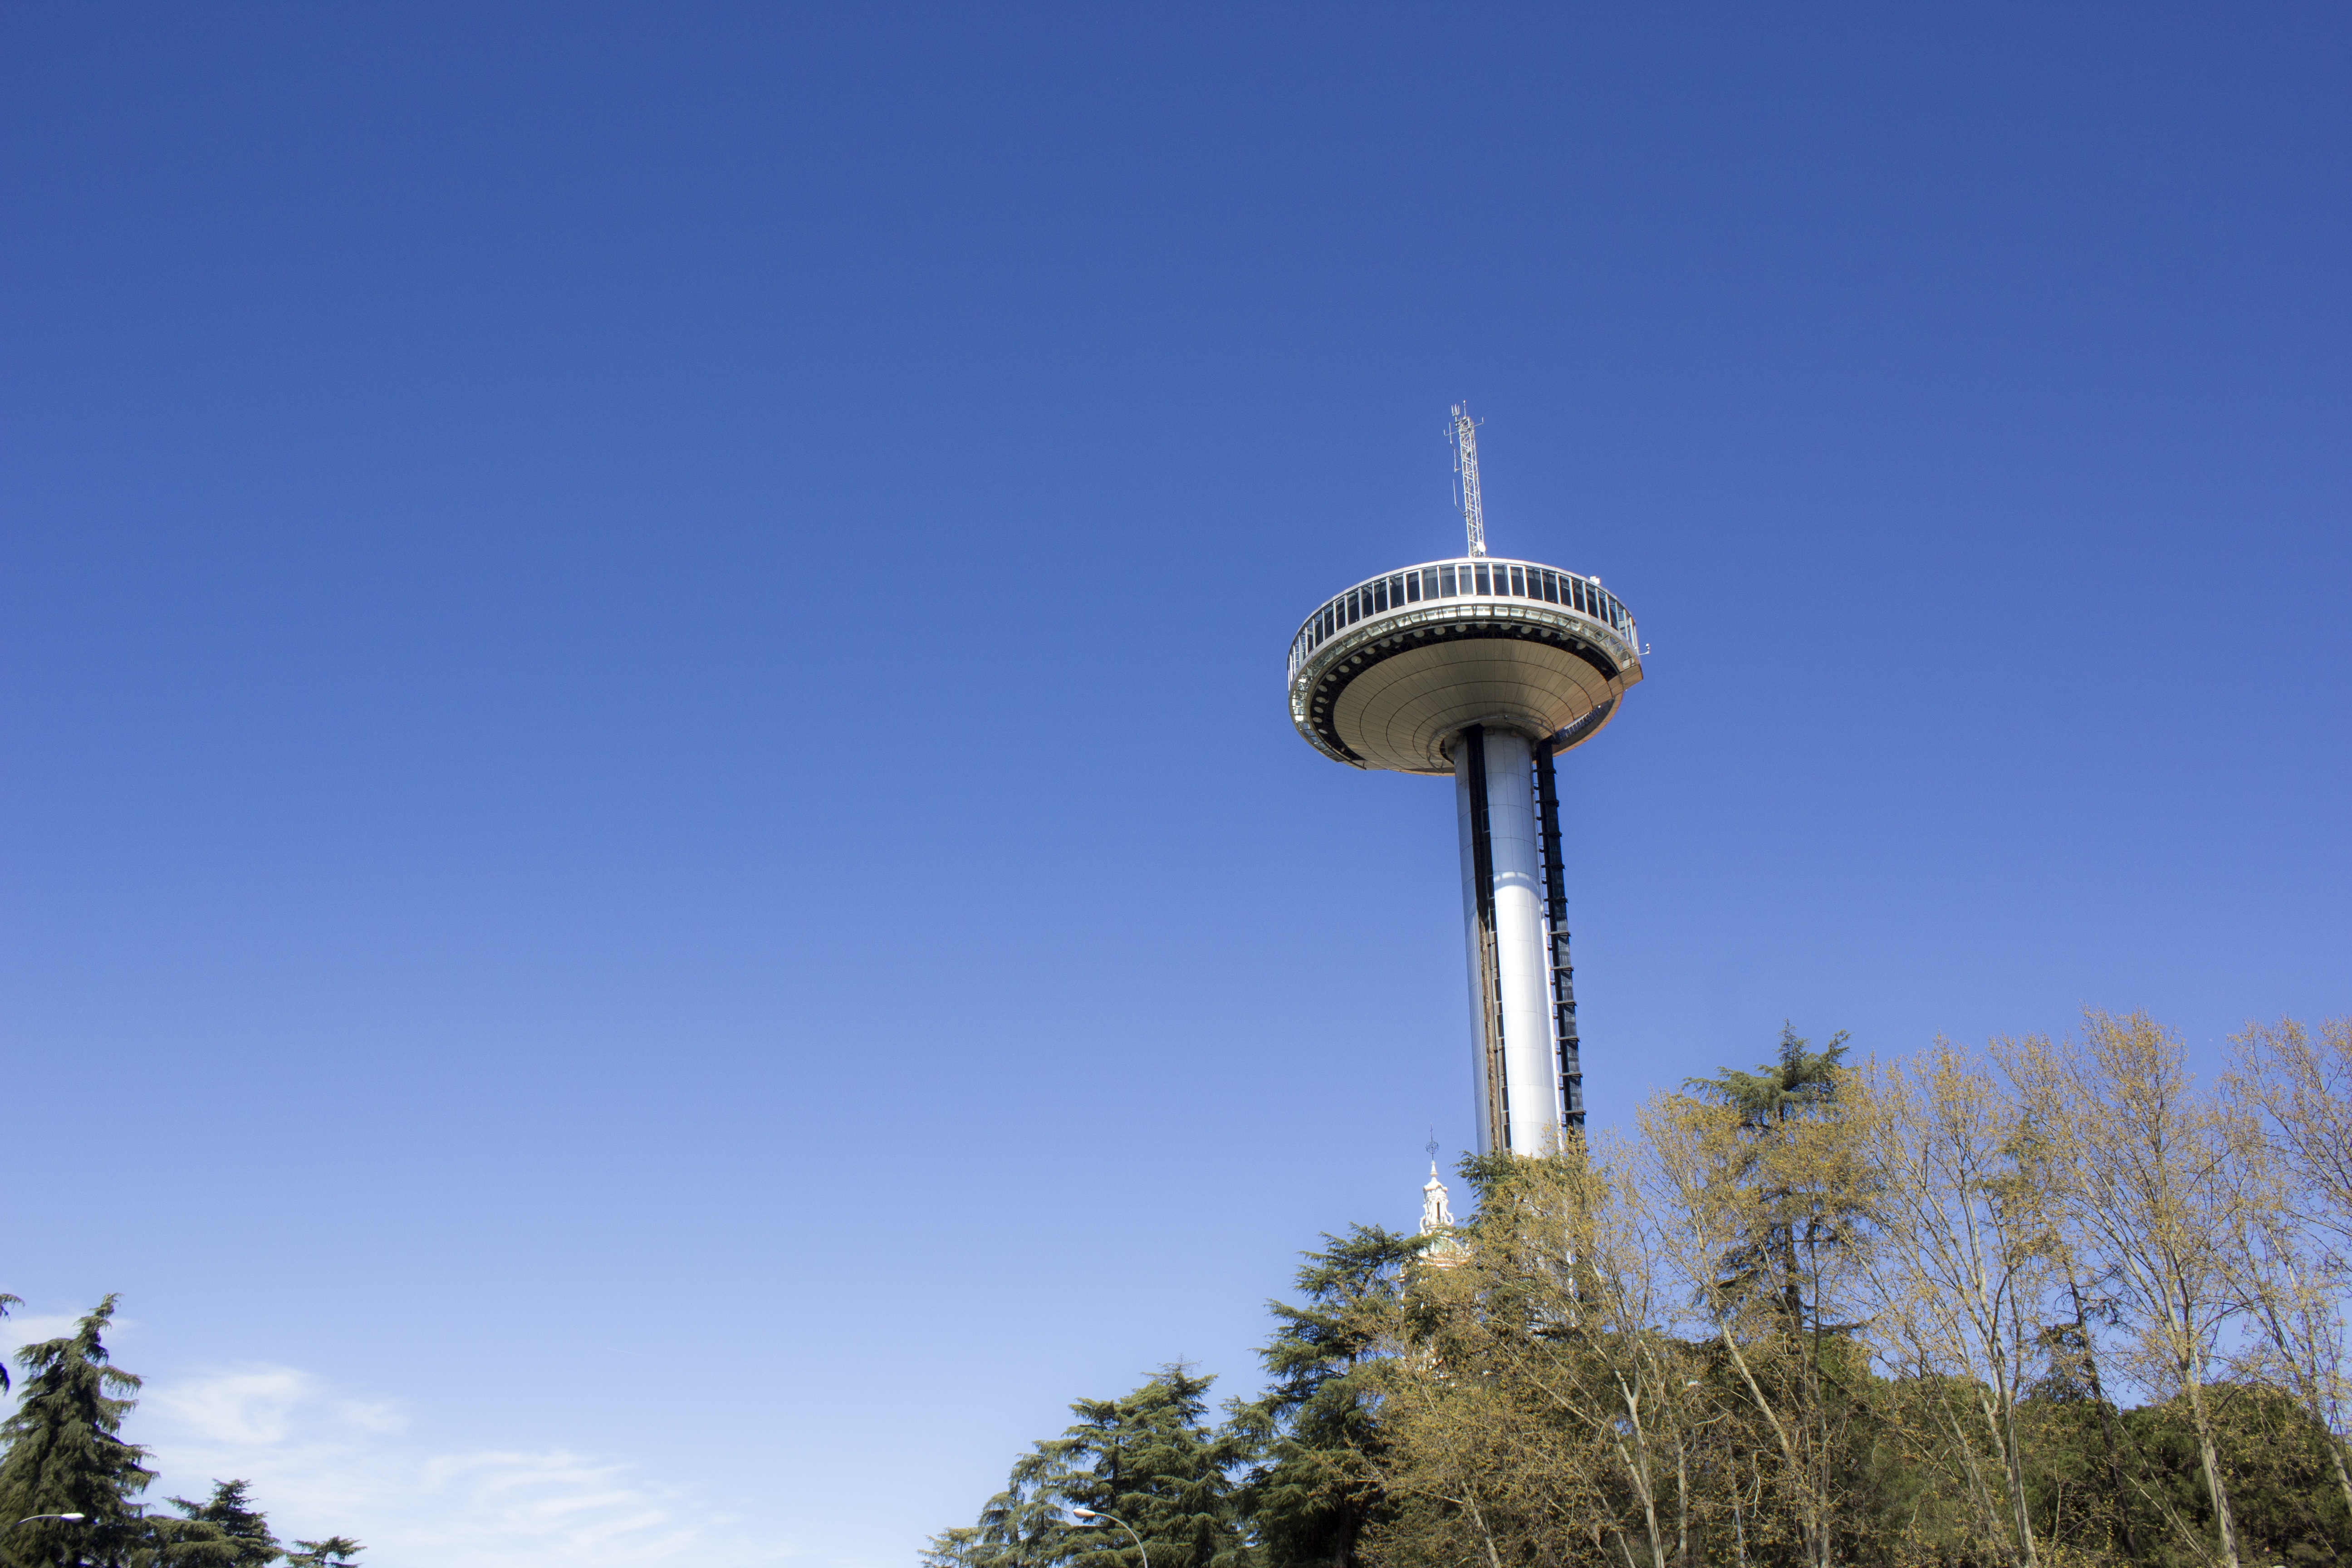
landscape, nature, lighthouse, architecture, structure, sky, skyline, view, perspective, wind, city, skyscraper, urban, monument, panorama, panoramic, construction, green, tower, park, landmark, blue, street light, tourism, lighting, modern, blue sky, height, trees, capital, clouds, spain, terrace, buildings, madrid, light fixture, viewpoint, cities, urban landscape, panoramic view, madrid skyscrapers, screen saver, madrid tower, lighting tower, spotlights, faro de moncloa